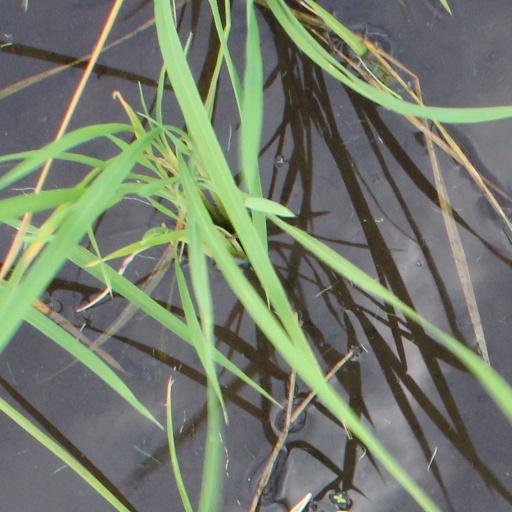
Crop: rice